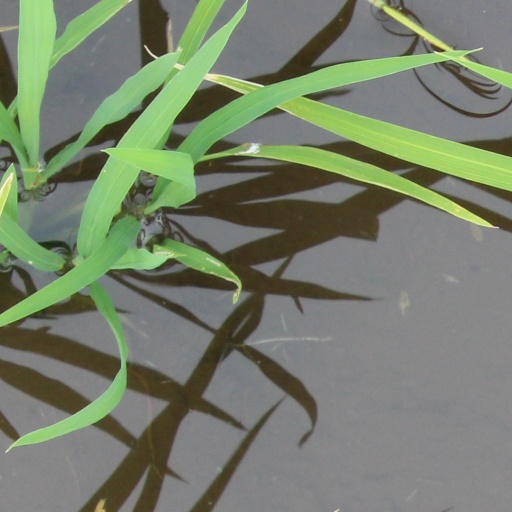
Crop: rice